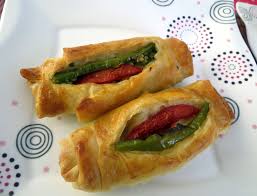
Yemek: borek